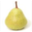
Label: pear